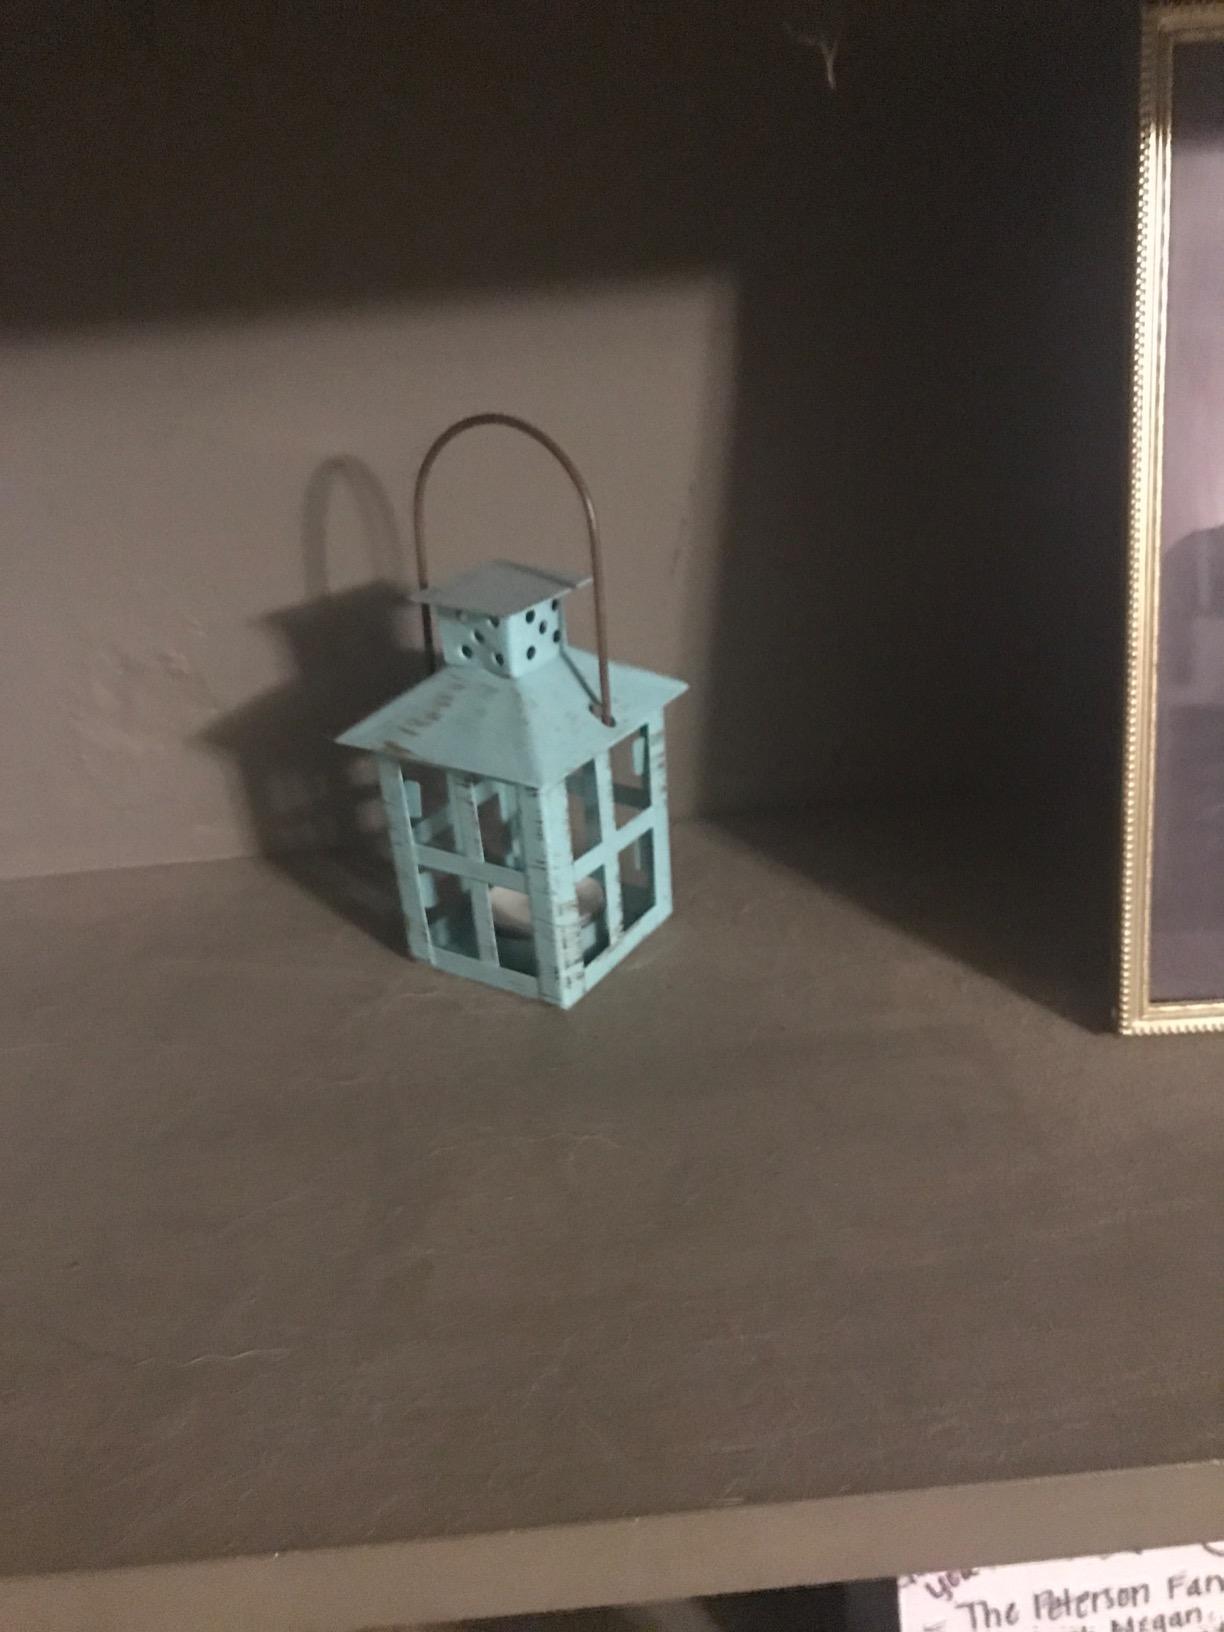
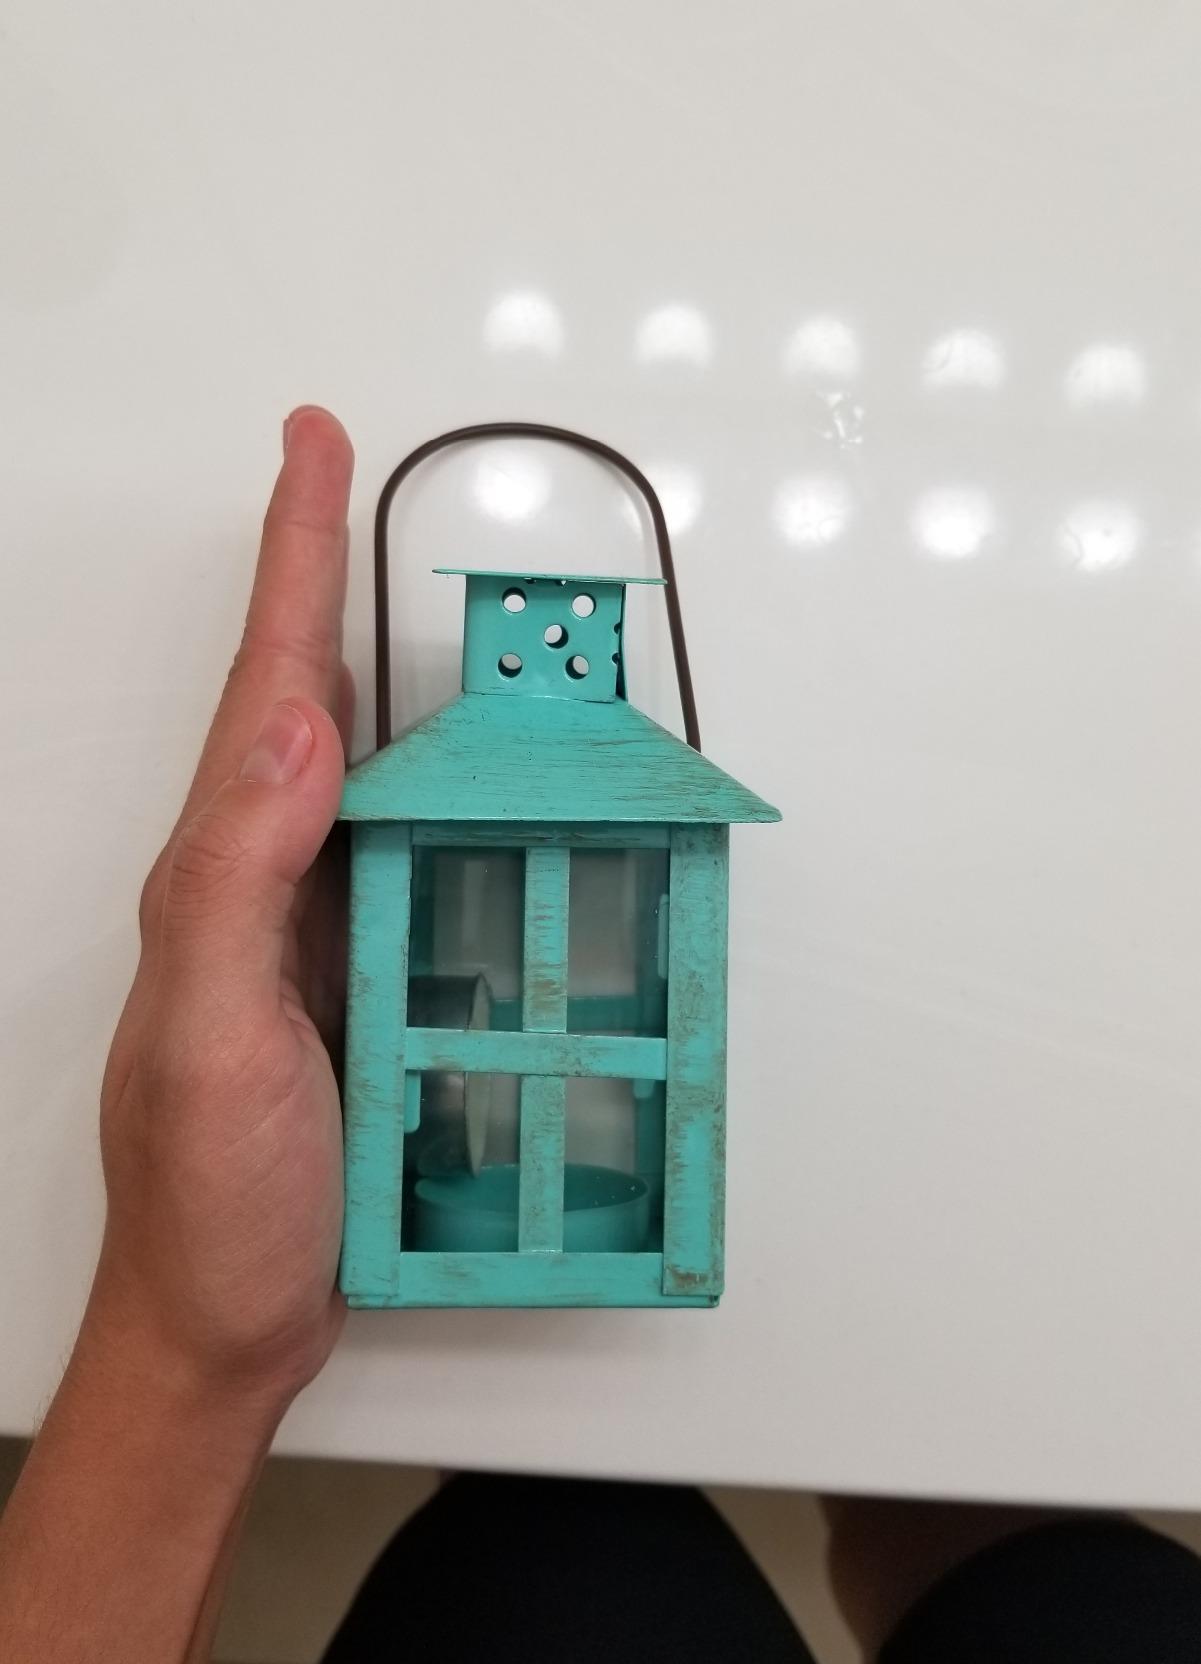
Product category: lantern
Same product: yes